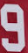
Number: 9